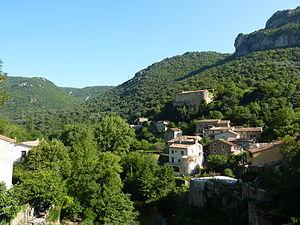
Gorges de la Vis: le village de Gorniès
Gorniès est une commune française située dans le département de l'Hérault en région Occitanie.